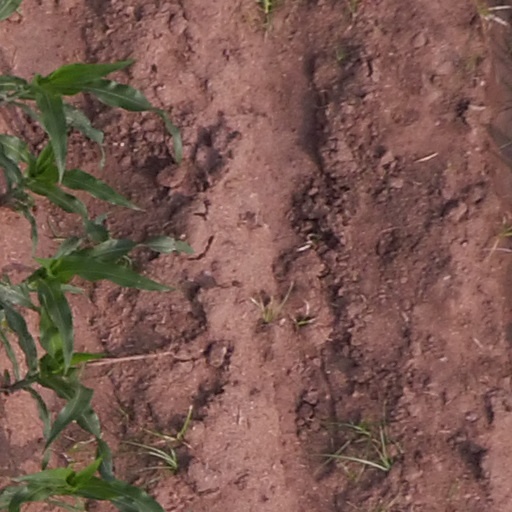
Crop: maize; corn